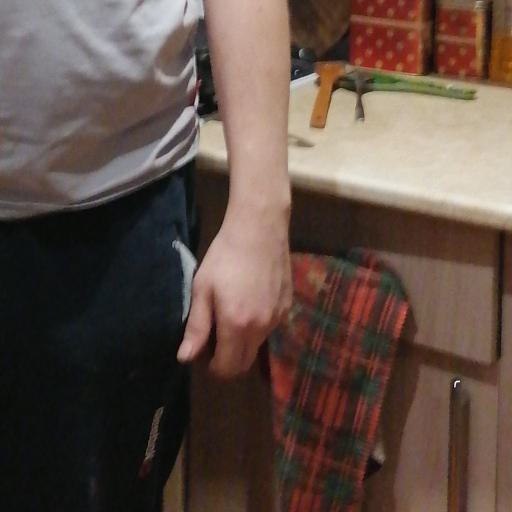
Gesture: no_gesture